Princeton, New Jersey

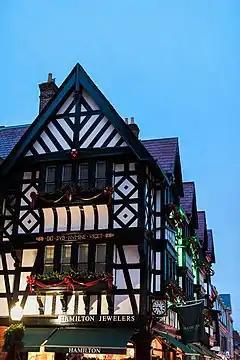
Nassau Street at night, 2016

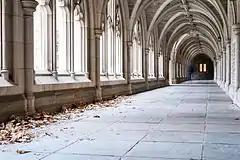
Princeton University's campus was used as one of the sets for the 2004 film "Harold & Kumar Go to White Castle".

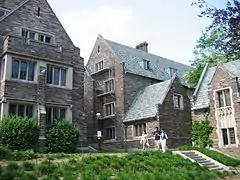
Princeton University's Cuyler and Walker Halls are dormitories with Collegiate Gothic architecture

The Lenape Native Americans were the earliest identifiable inhabitants of the Princeton area.